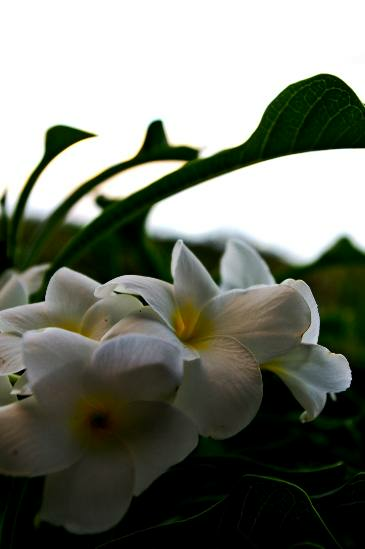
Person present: No